The Scorpion King (1992 film)

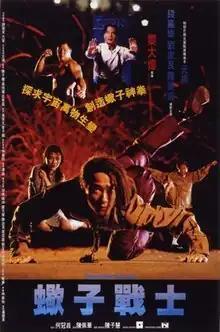
Hong Kong theatrical poster

The Scorpion King (released in Hong Kong as Operation Scorpio) is a 1992 Hong Kong martial arts film directed by David Lai, and produced by Sammo Hung. The film stars Chin Kar-lok, Lau Kar-leung and Kim Won-jin. The film was released theatrically in Hong Kong on 12 November 1992.